Criminal Minds season 7

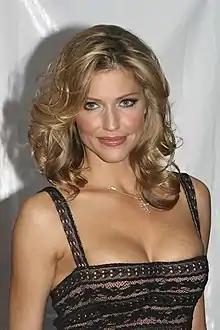
Tricia Helfer appears in the two-part season finale as Izzy Rogers.

In the episode "The Company", Shanola Hampton guest-starred as Cindi Burns, Derek Morgan's cousin who suffered from stockholm syndrome after marrying and giving birth to the son of her abductor, Malcolm Ford. In the episode "Divining Rod", Mackenzie Astin guest-starred as Dylan Kohler, the copycat killer of serial killer Rodney Baines Garrett. In the two-part season finale "Hit & Run", Josh Randall guest-starred as Matthew Downs, a member of the Face Cards and Izzy Rogers' lover, and Evan Jones guest-starred as Chris Stratton, another member of the Face Cards. Sebastian Roché reprises as Clyde Easter, Emily Prentiss' former partner at Interpol who offers her a job as Chief of the Interpol office in London, which she accepts, causing her departure from the BAU.